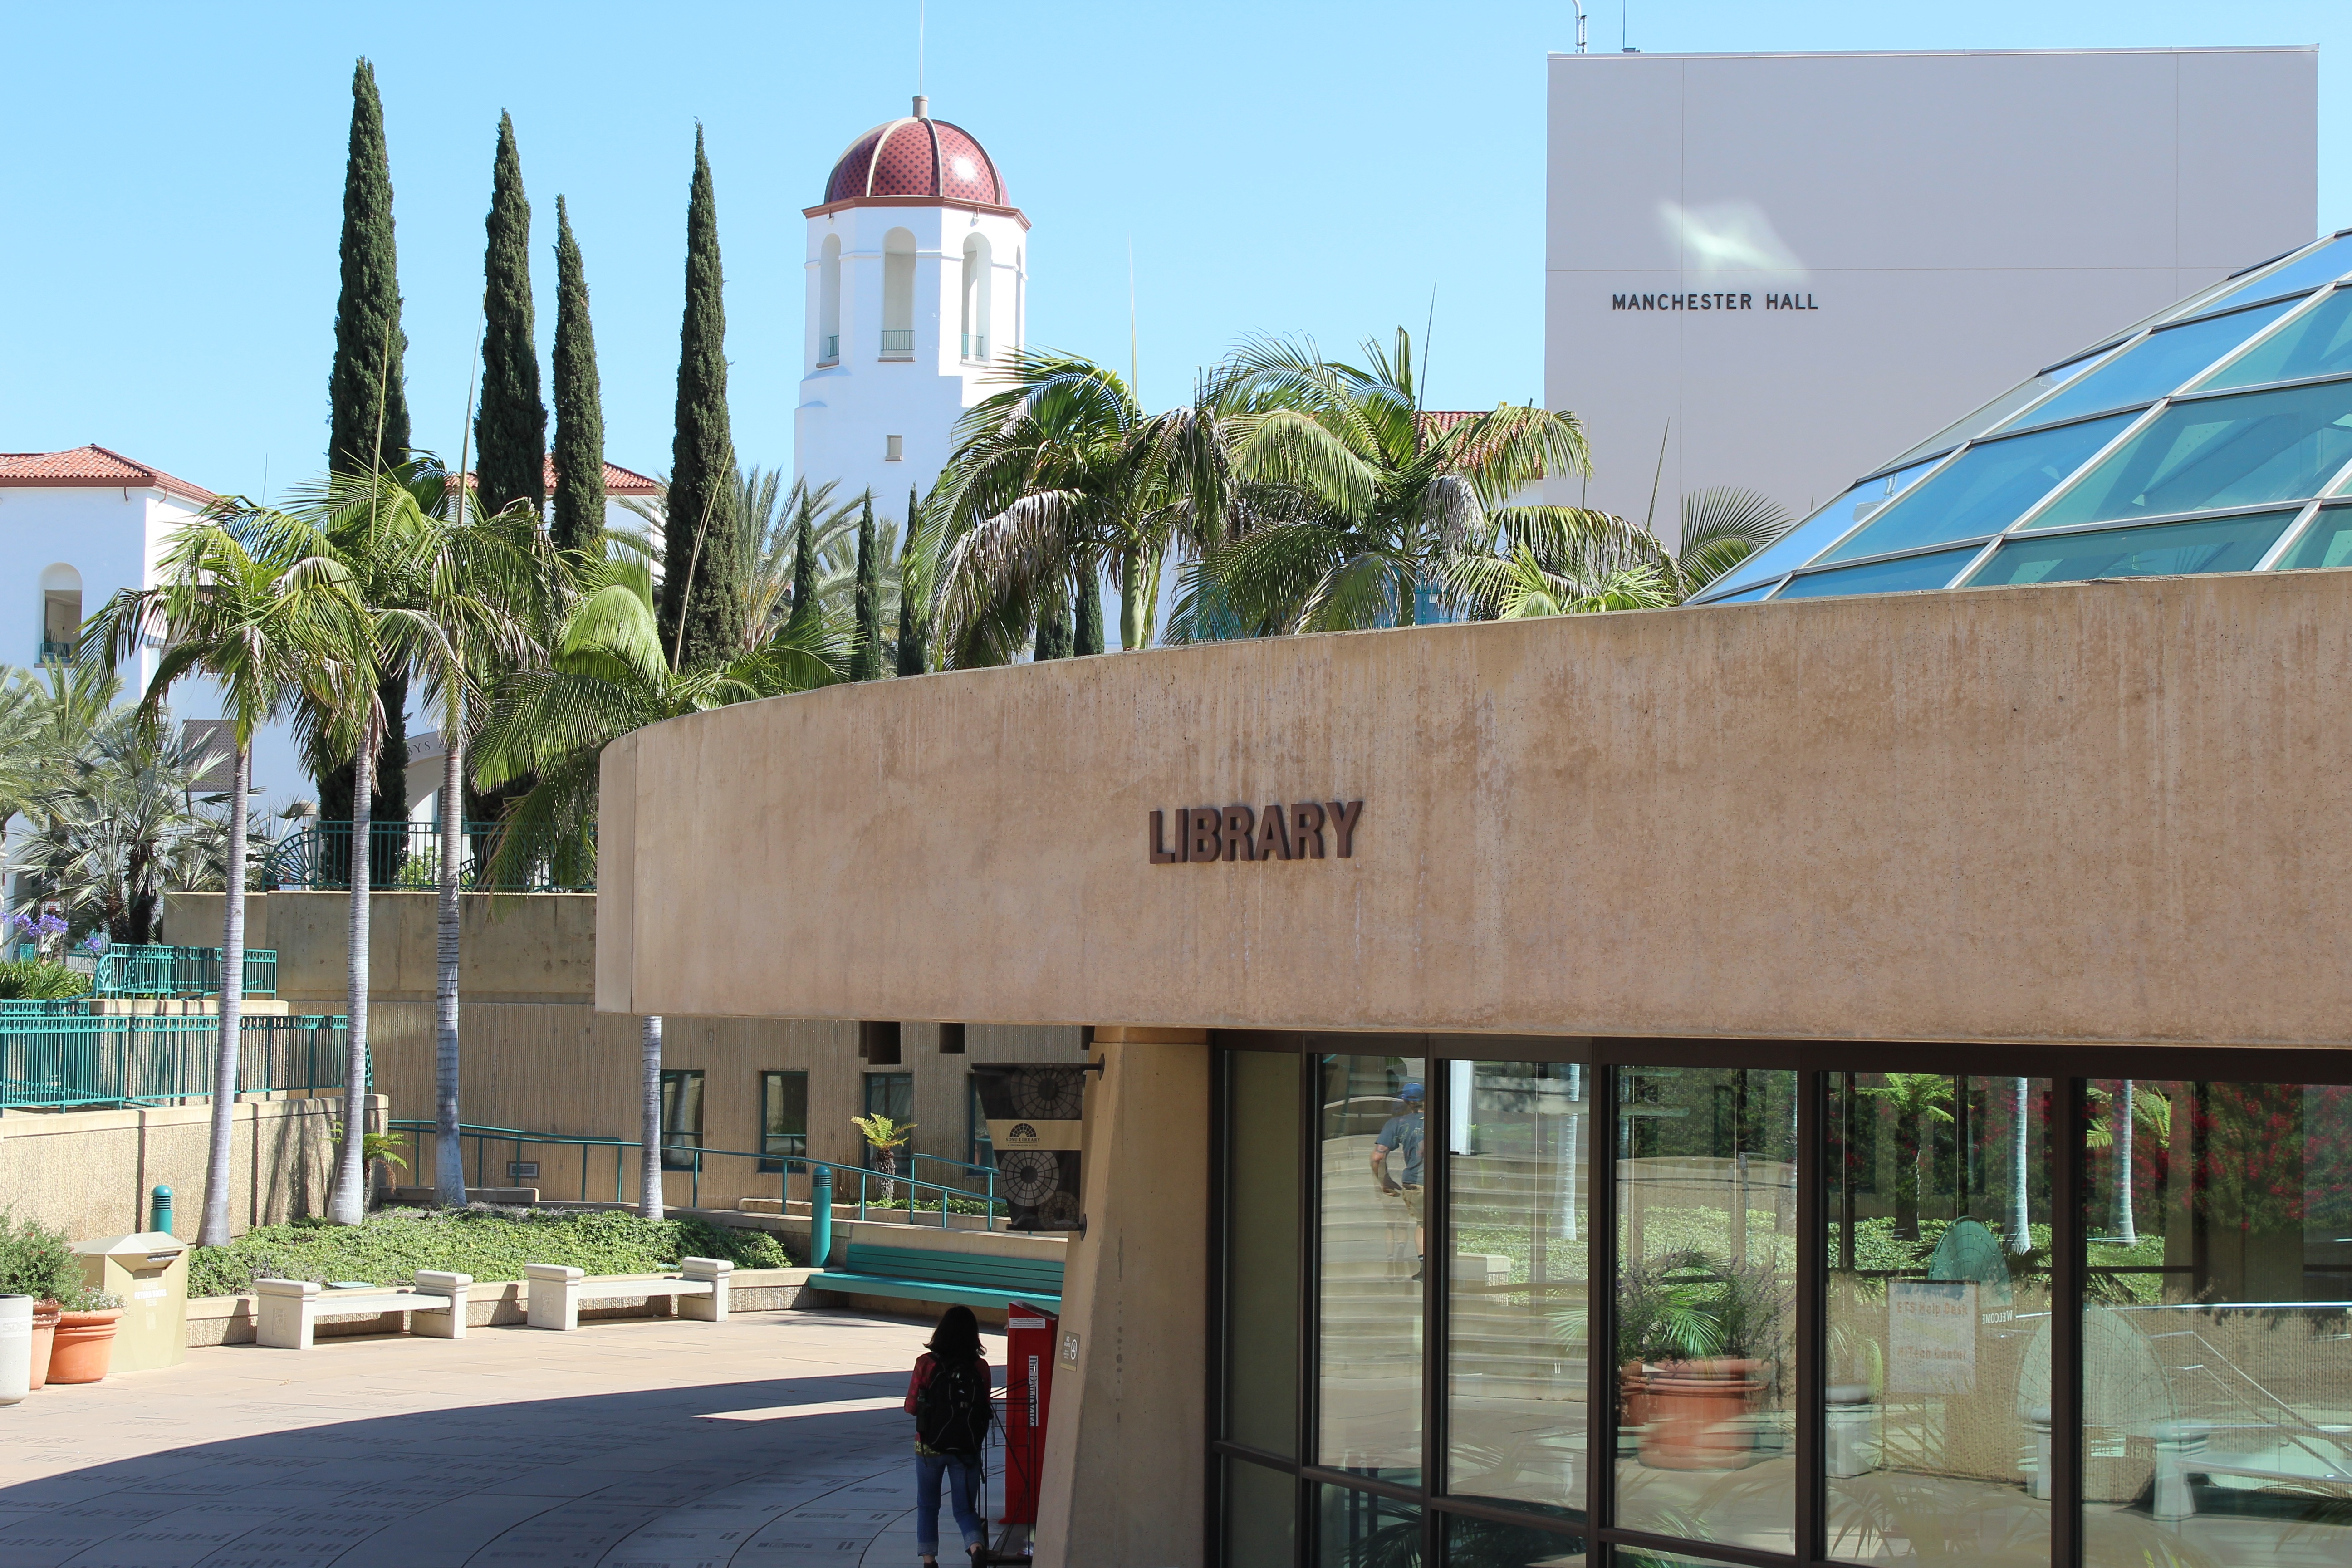
architecture, building, plaza, facade, library, dome, real estate, shopping mall, sdsu, san diego state university